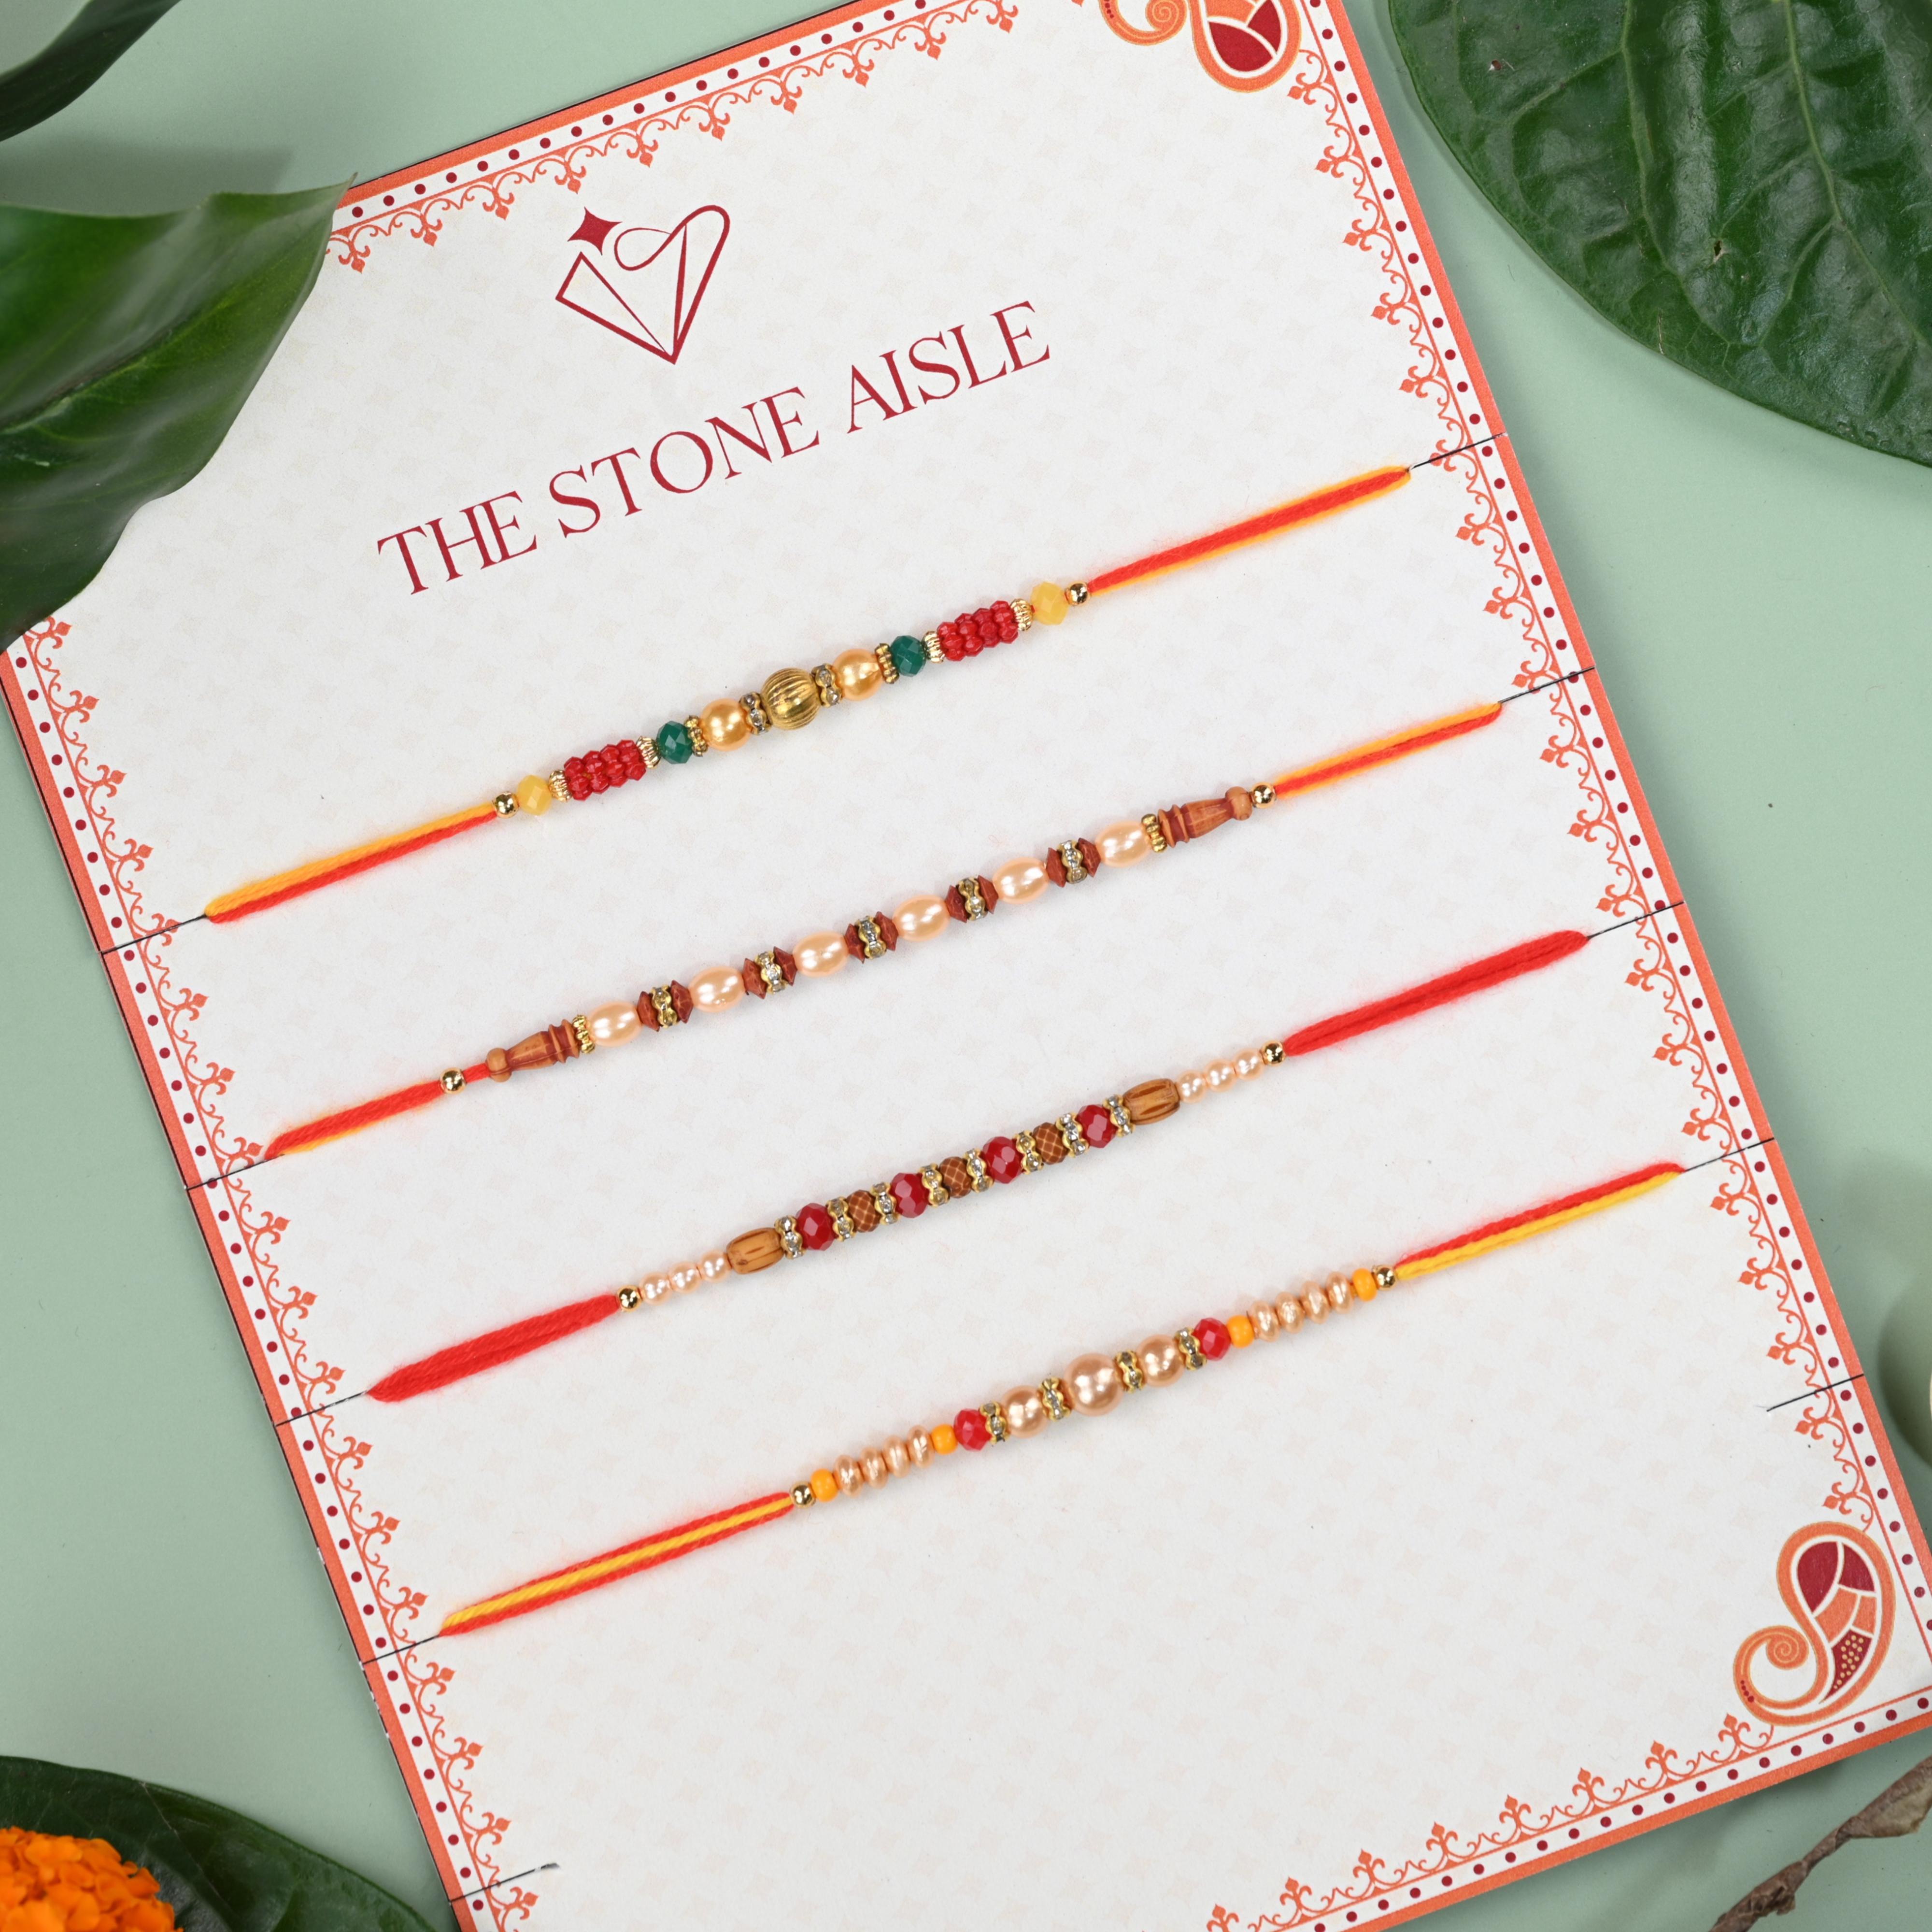
The Stone Aisle Exquisite Set of 4 Rakhis for Raksha Bandhan - Perfect Blend of Tradition and Modernity
Type: Rakhis
Brand: The Stone Aisle
Price: Rs. 199
 Celebrate the sacred bond of Raksha Bandhan with our Set of 4 Exquisite Rakhis. Each Rakhi in this set is uniquely designed to blend tradition with modernity, making it a perfect choice for brothers of all ages. Crafted with high-quality materials, these Rakhis are not only beautiful but also durable and comfortable to wear. Gift your brothers these thoughtfully designed Rakhis and make this Raksha Bandhan truly memorable.
Features: Premium Quality: Each Rakhi is crafted with high-quality materials ensuring durability and comfort.,Unique Designs: Includes a variety of designs featuring pearls, eco-friendly materials.,Perfect Gift: Comes beautifully packed, making it an ideal gift for your brothers on Raksha Bandhan.,Versatile Use: Suitable for all ages, from kids to adults, and complements both traditional and modern attire.,Comfortable Wear: Soft thread that ensures all-day comfort.